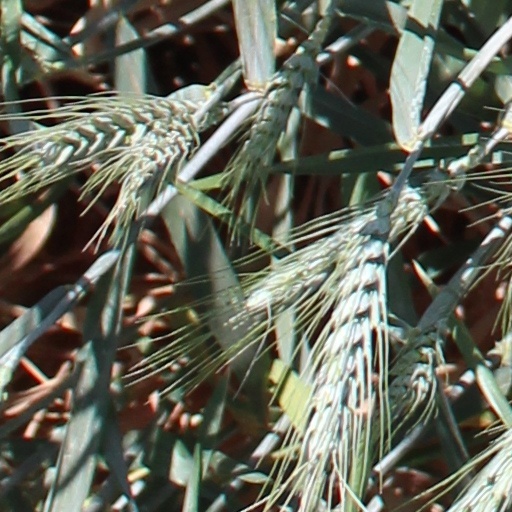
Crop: wheat